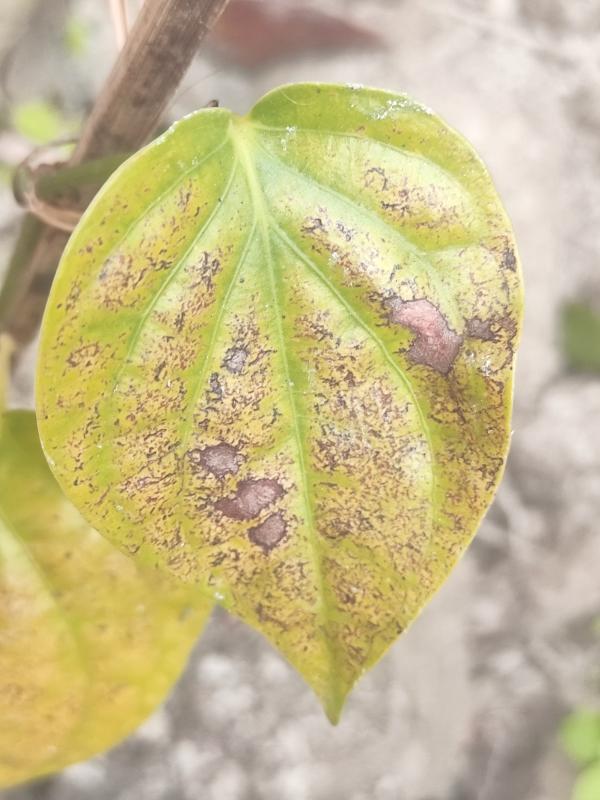
Label: Fungal_Brown_Spot_Disease